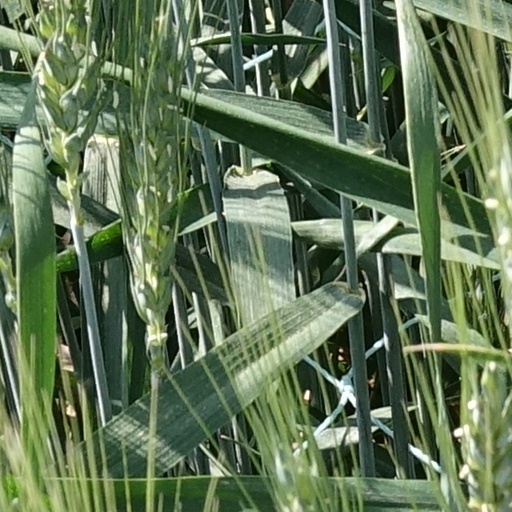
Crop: wheat